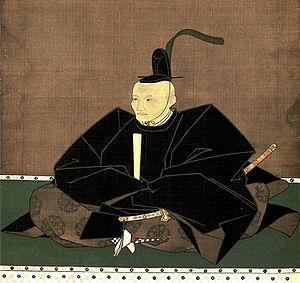
Miyamoto Musashi, de son vrai nom Shinmen Bennosuke est né le 12 mars 1584 à Ōhara-chō dans la Province de Mimasaka et mort le 19 mai 1645. Il est l'une des figures emblématiques du Japon, maître bushi, calligraphe, peintre reconnu, philosophe et le plus célèbre escrimeur de l'histoire du pays.